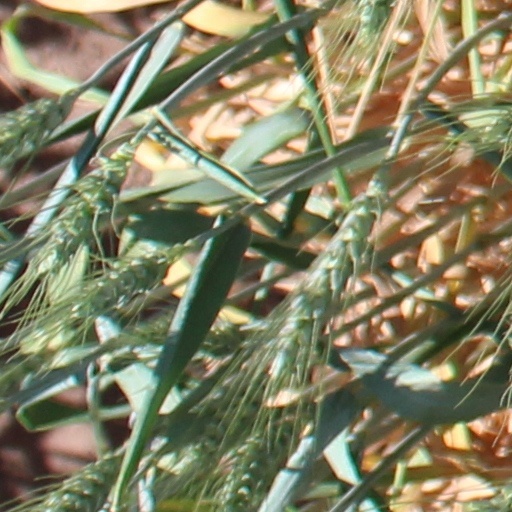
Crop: wheat